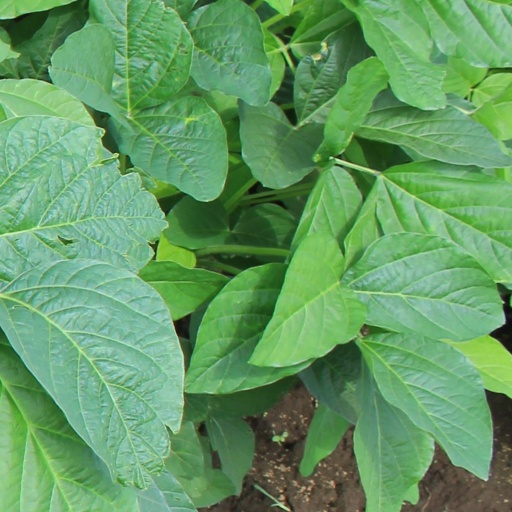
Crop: soybean